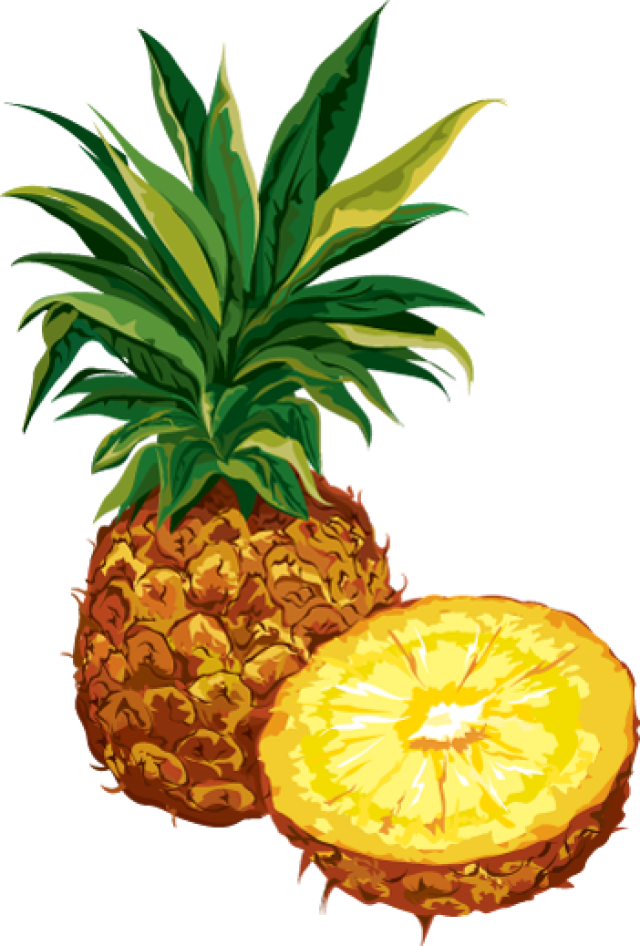
Label: Pineapple